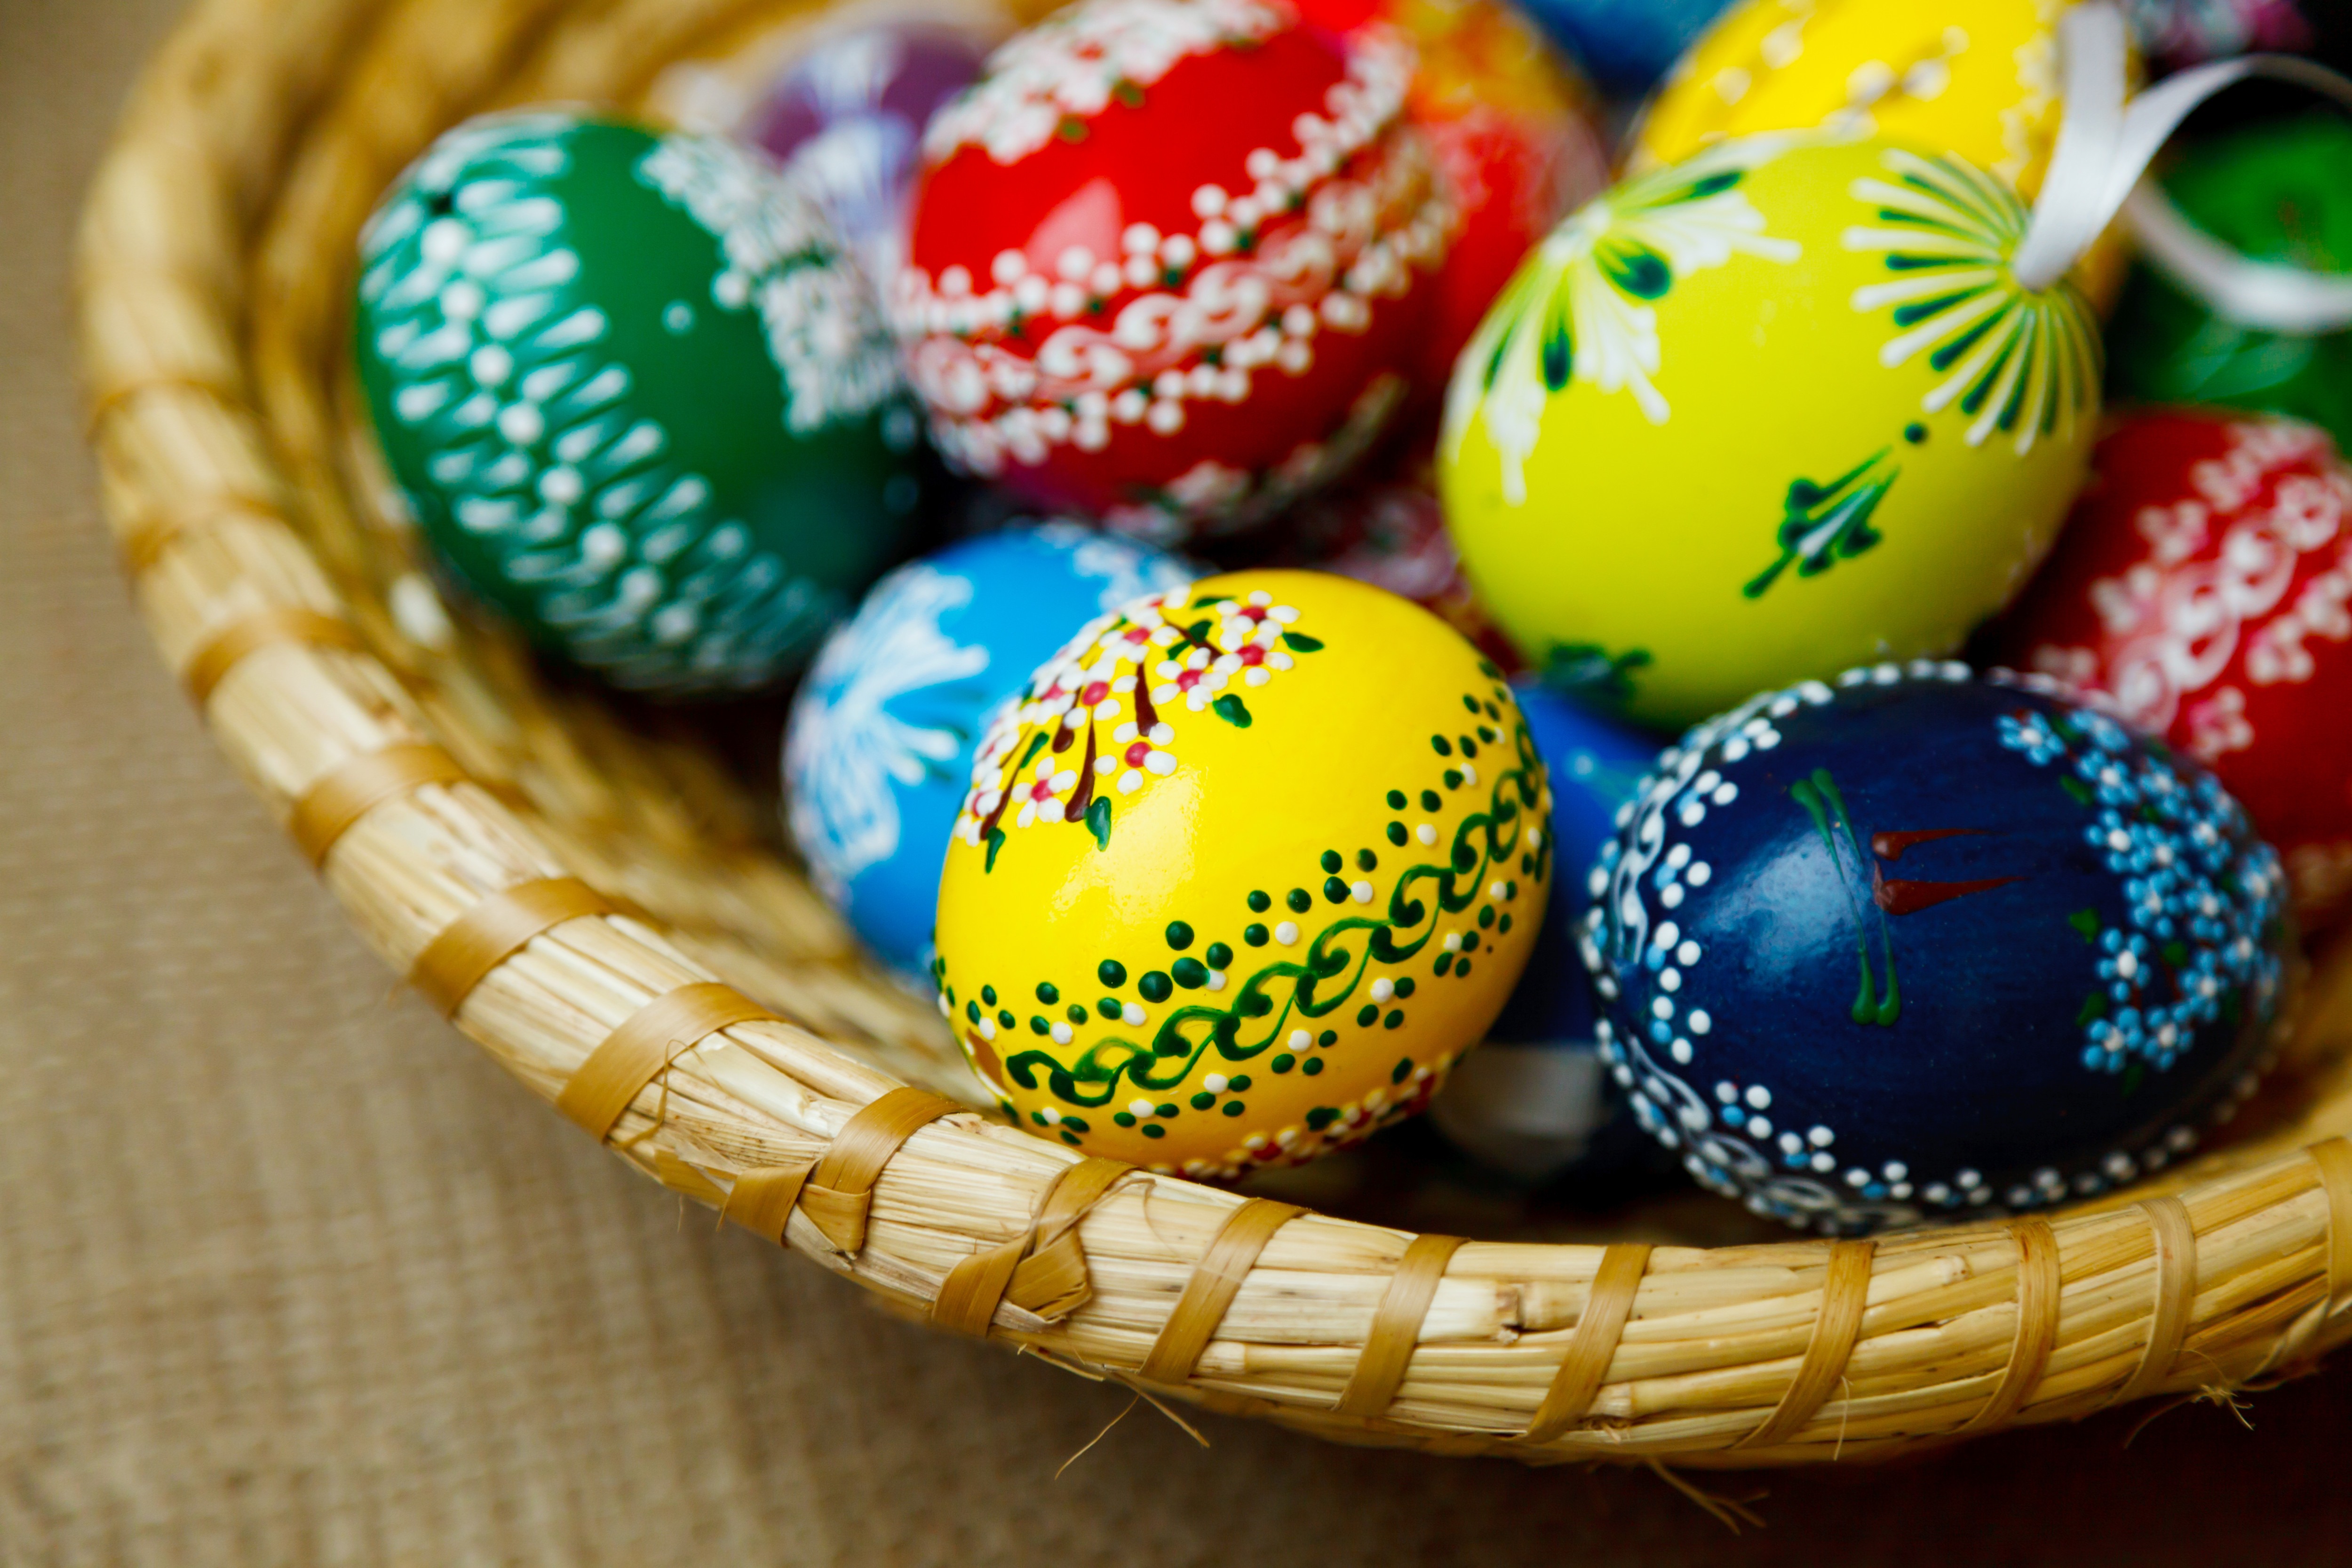
celebration, decoration, food, spring, color, holiday, colorful, basket, season, egg, ornament, seasonal, eggs, painted, easter, event, tradition, colored, traditional, easter egg